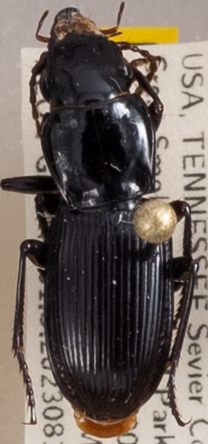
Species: Pterostichus acutipes acutipes
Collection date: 2023-08-15
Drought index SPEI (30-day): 1.282
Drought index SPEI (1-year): -0.156
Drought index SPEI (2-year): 0.594